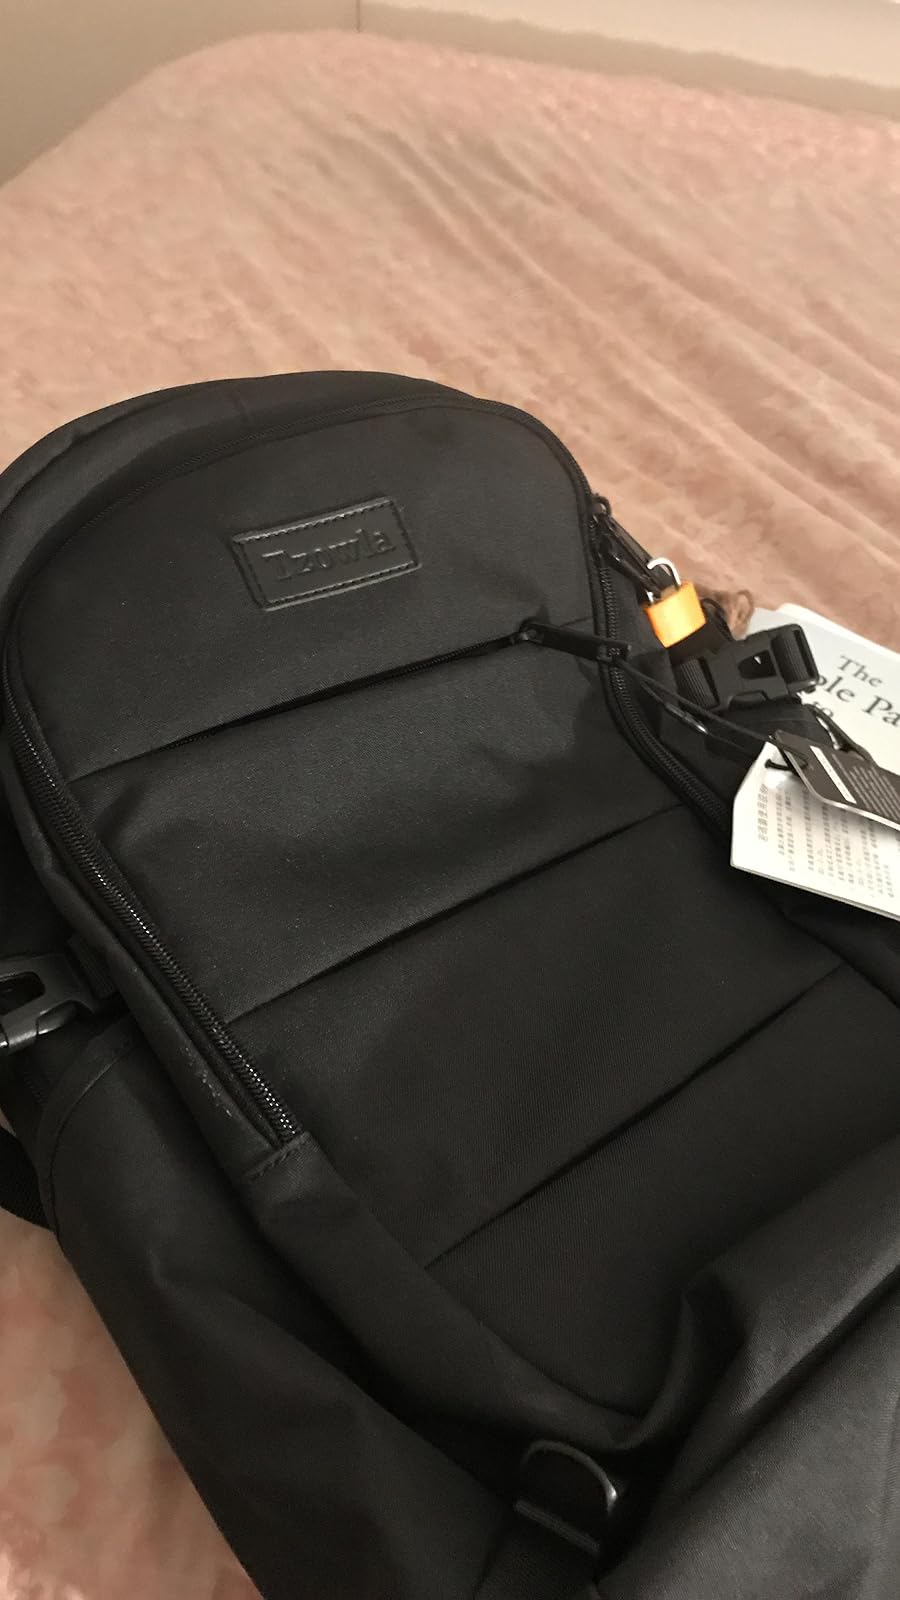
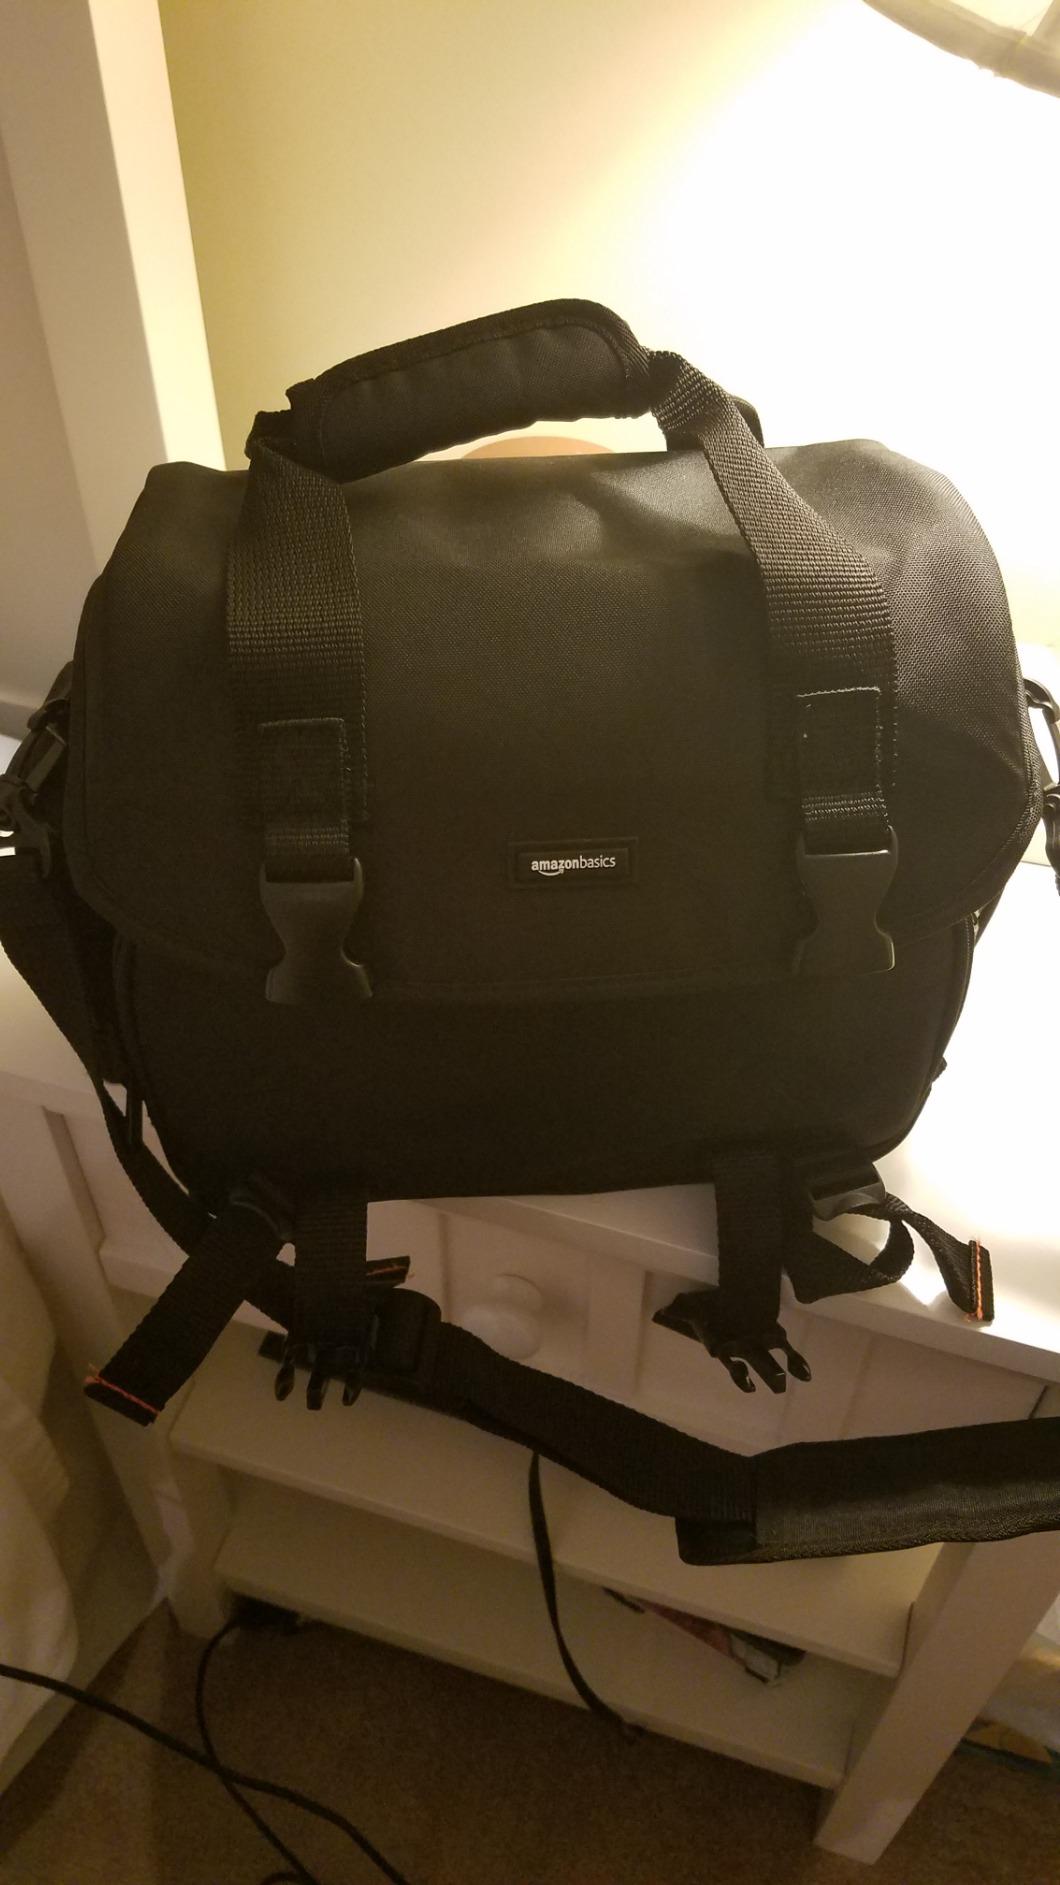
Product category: bag
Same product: no